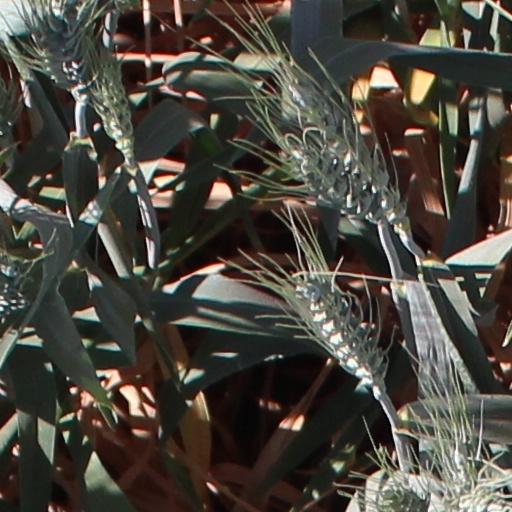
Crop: wheat